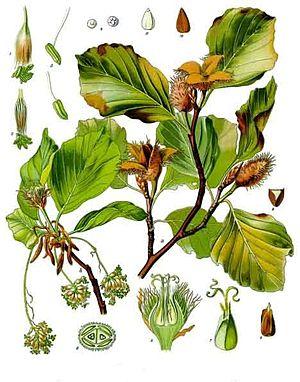
La faîne ou faine est le fruit du hêtre. La faînée ou fainée est la récolte des faînes, elle désigne aussi le semis naturel du hêtre en sylviculture. La « grande fainée » correspond à une année d’abondante récolte liée à de fortes températures estivales.
Fontaine, est une commune française située dans le département de l'Isère en région Auvergne-Rhône-Alpes.
Le Hêtre commun, Fagus sylvatica, couramment désigné simplement comme le hêtre est une espèce d'arbres à feuilles caduques, indigène d'Europe, appartenant à la famille des Fagaceae, tout comme le chêne et le châtaignier.